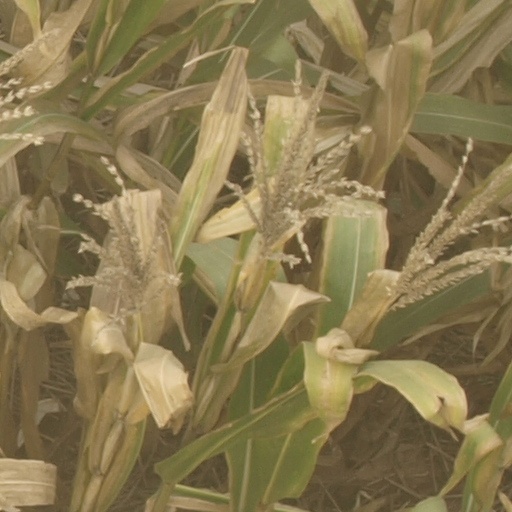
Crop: maize; corn